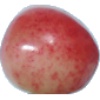
Label: cherry_rainier